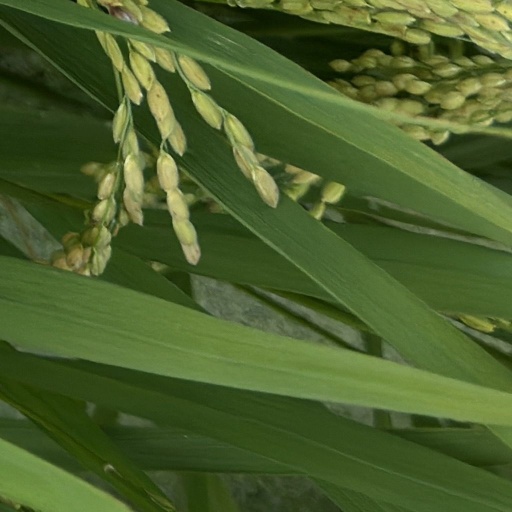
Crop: rice